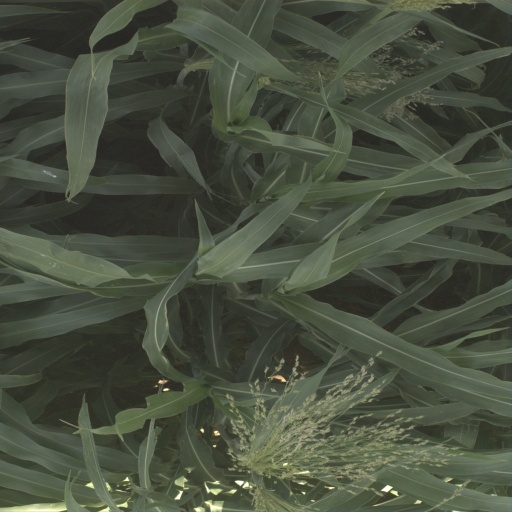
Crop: sorghum